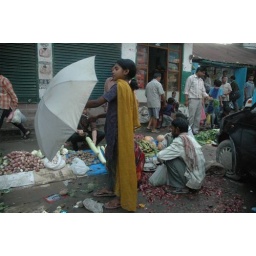
A young girl vending vegetables at the busy street-side market in the heart of Kohima.Sreeni's : Nagaland SPICMACAY-2008-06-23-0076